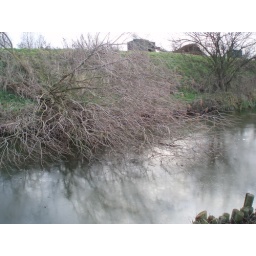
another tree frozen in the lake